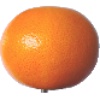
Label: Grapefruit Pink 1